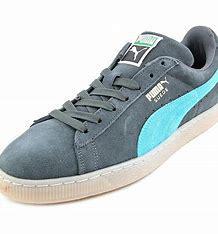
Brand: Puma
Model: Suede Classic